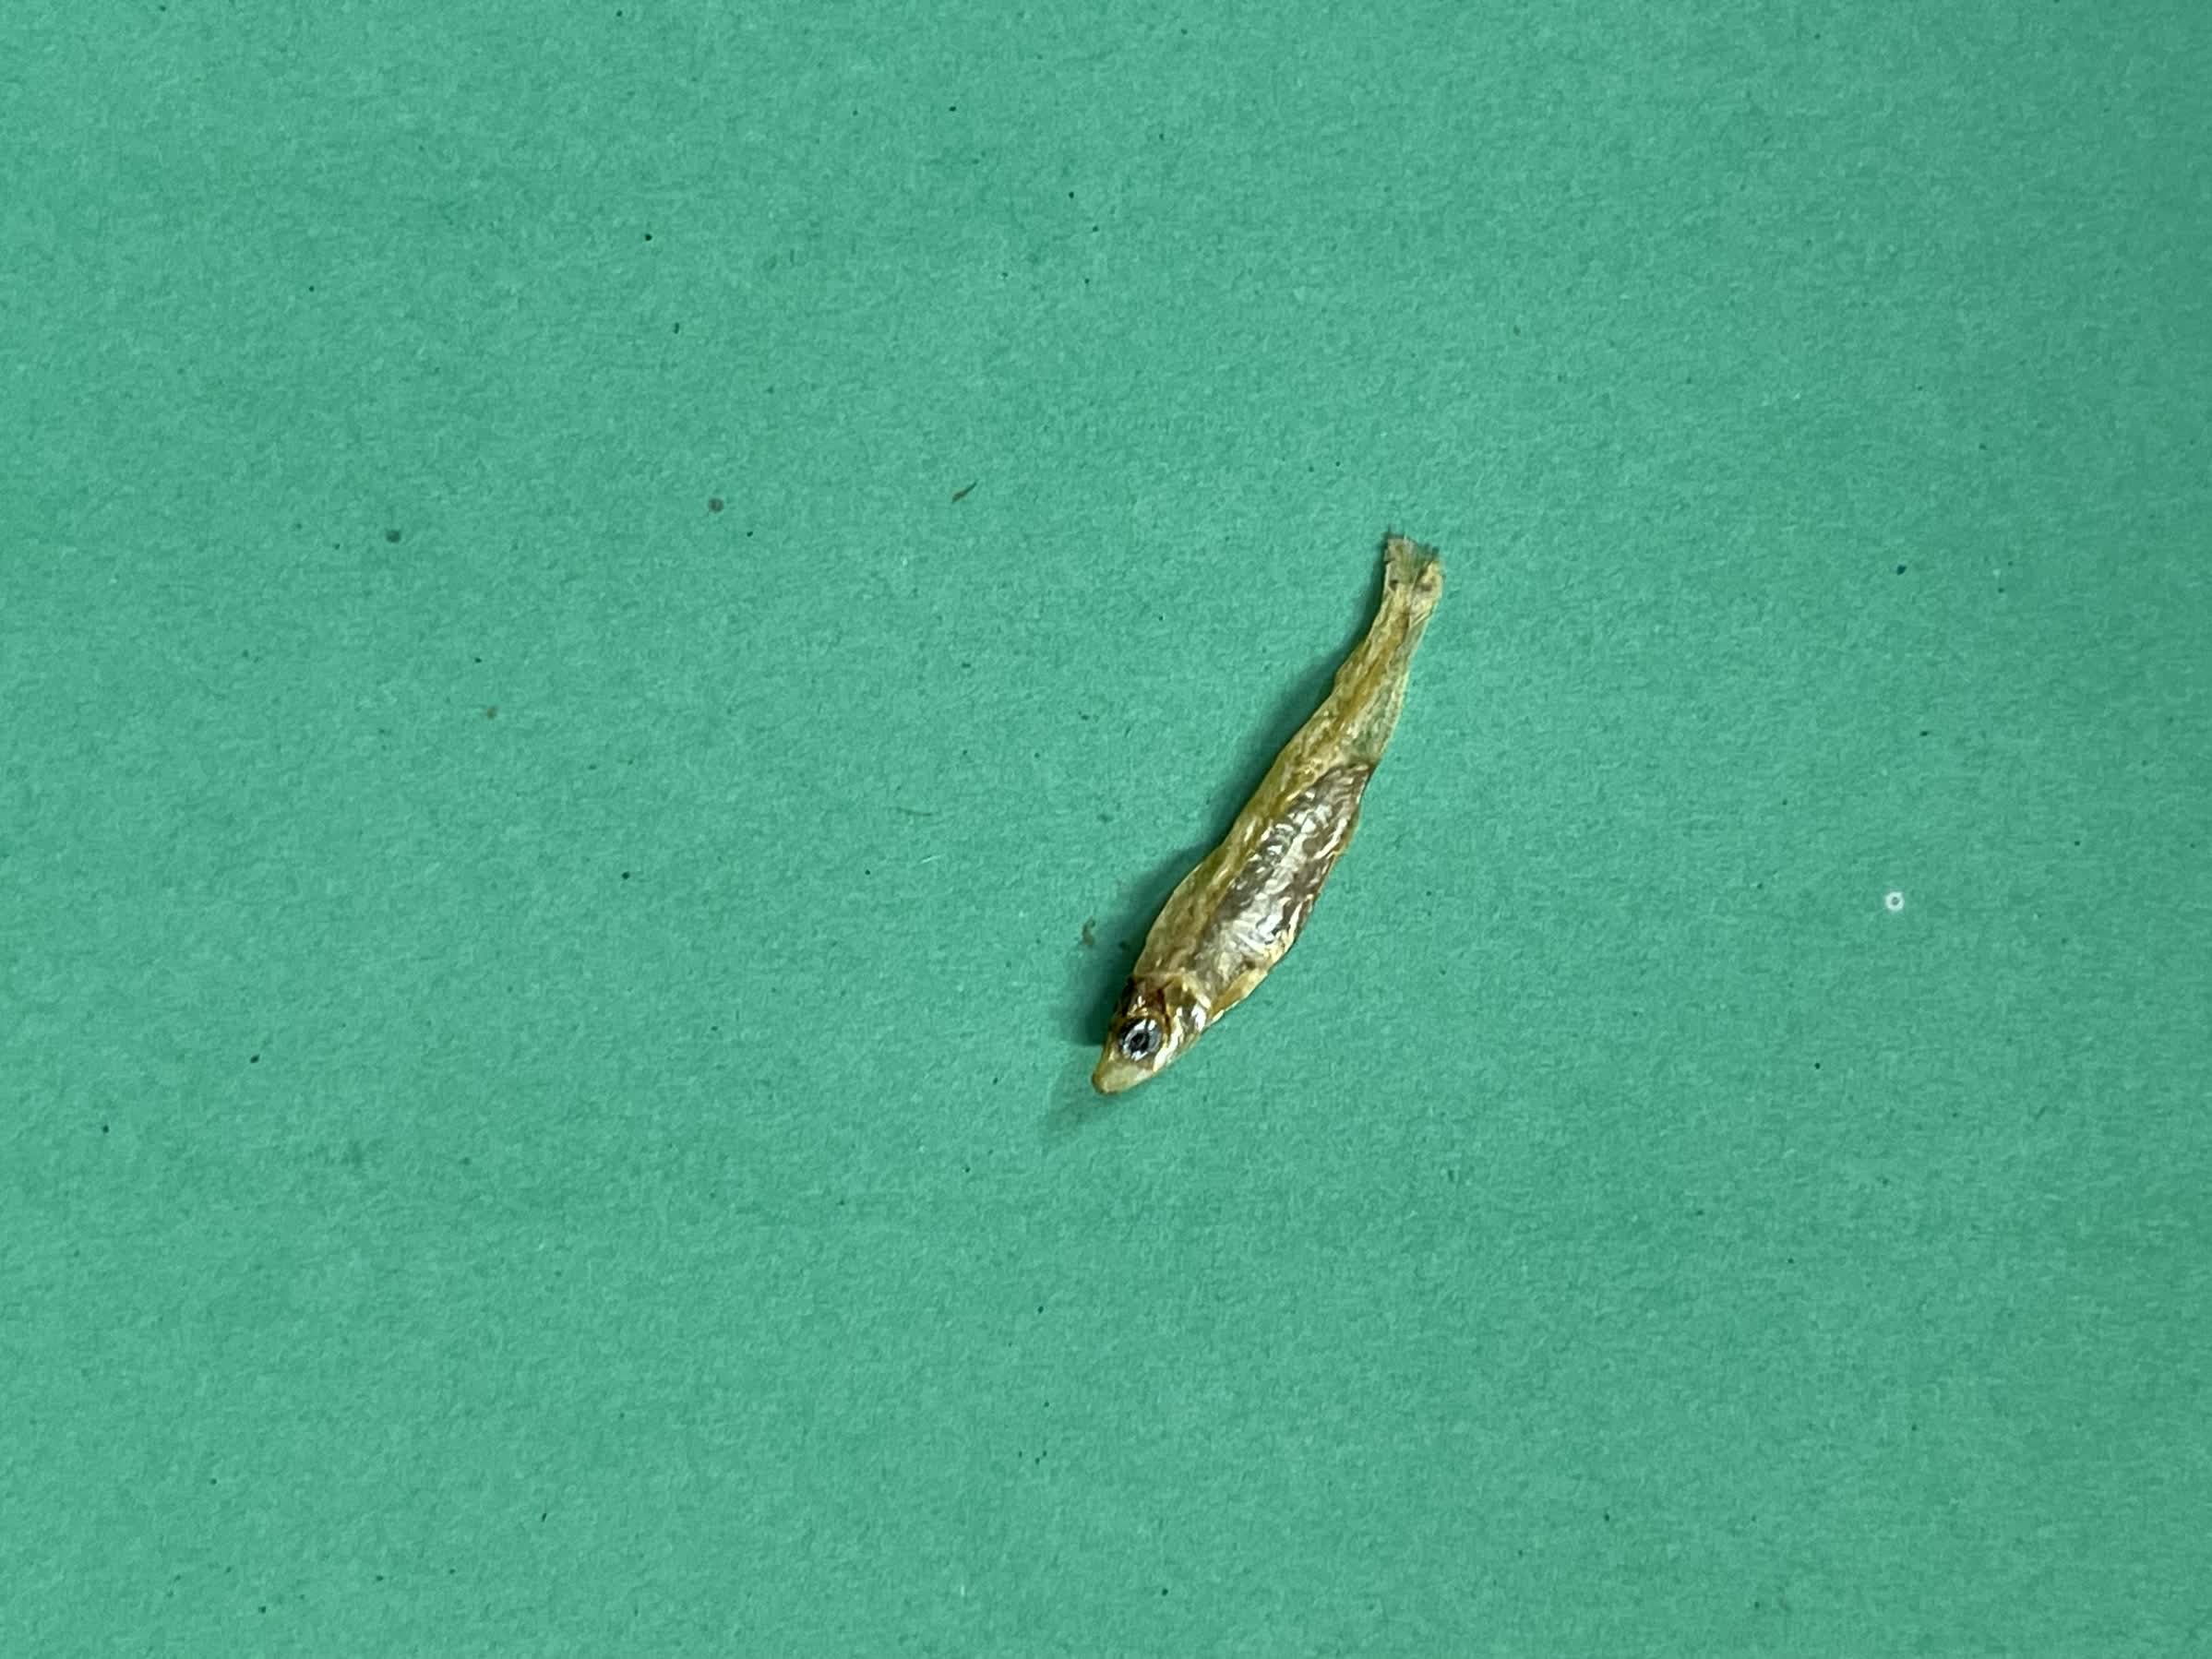
Species: kachki